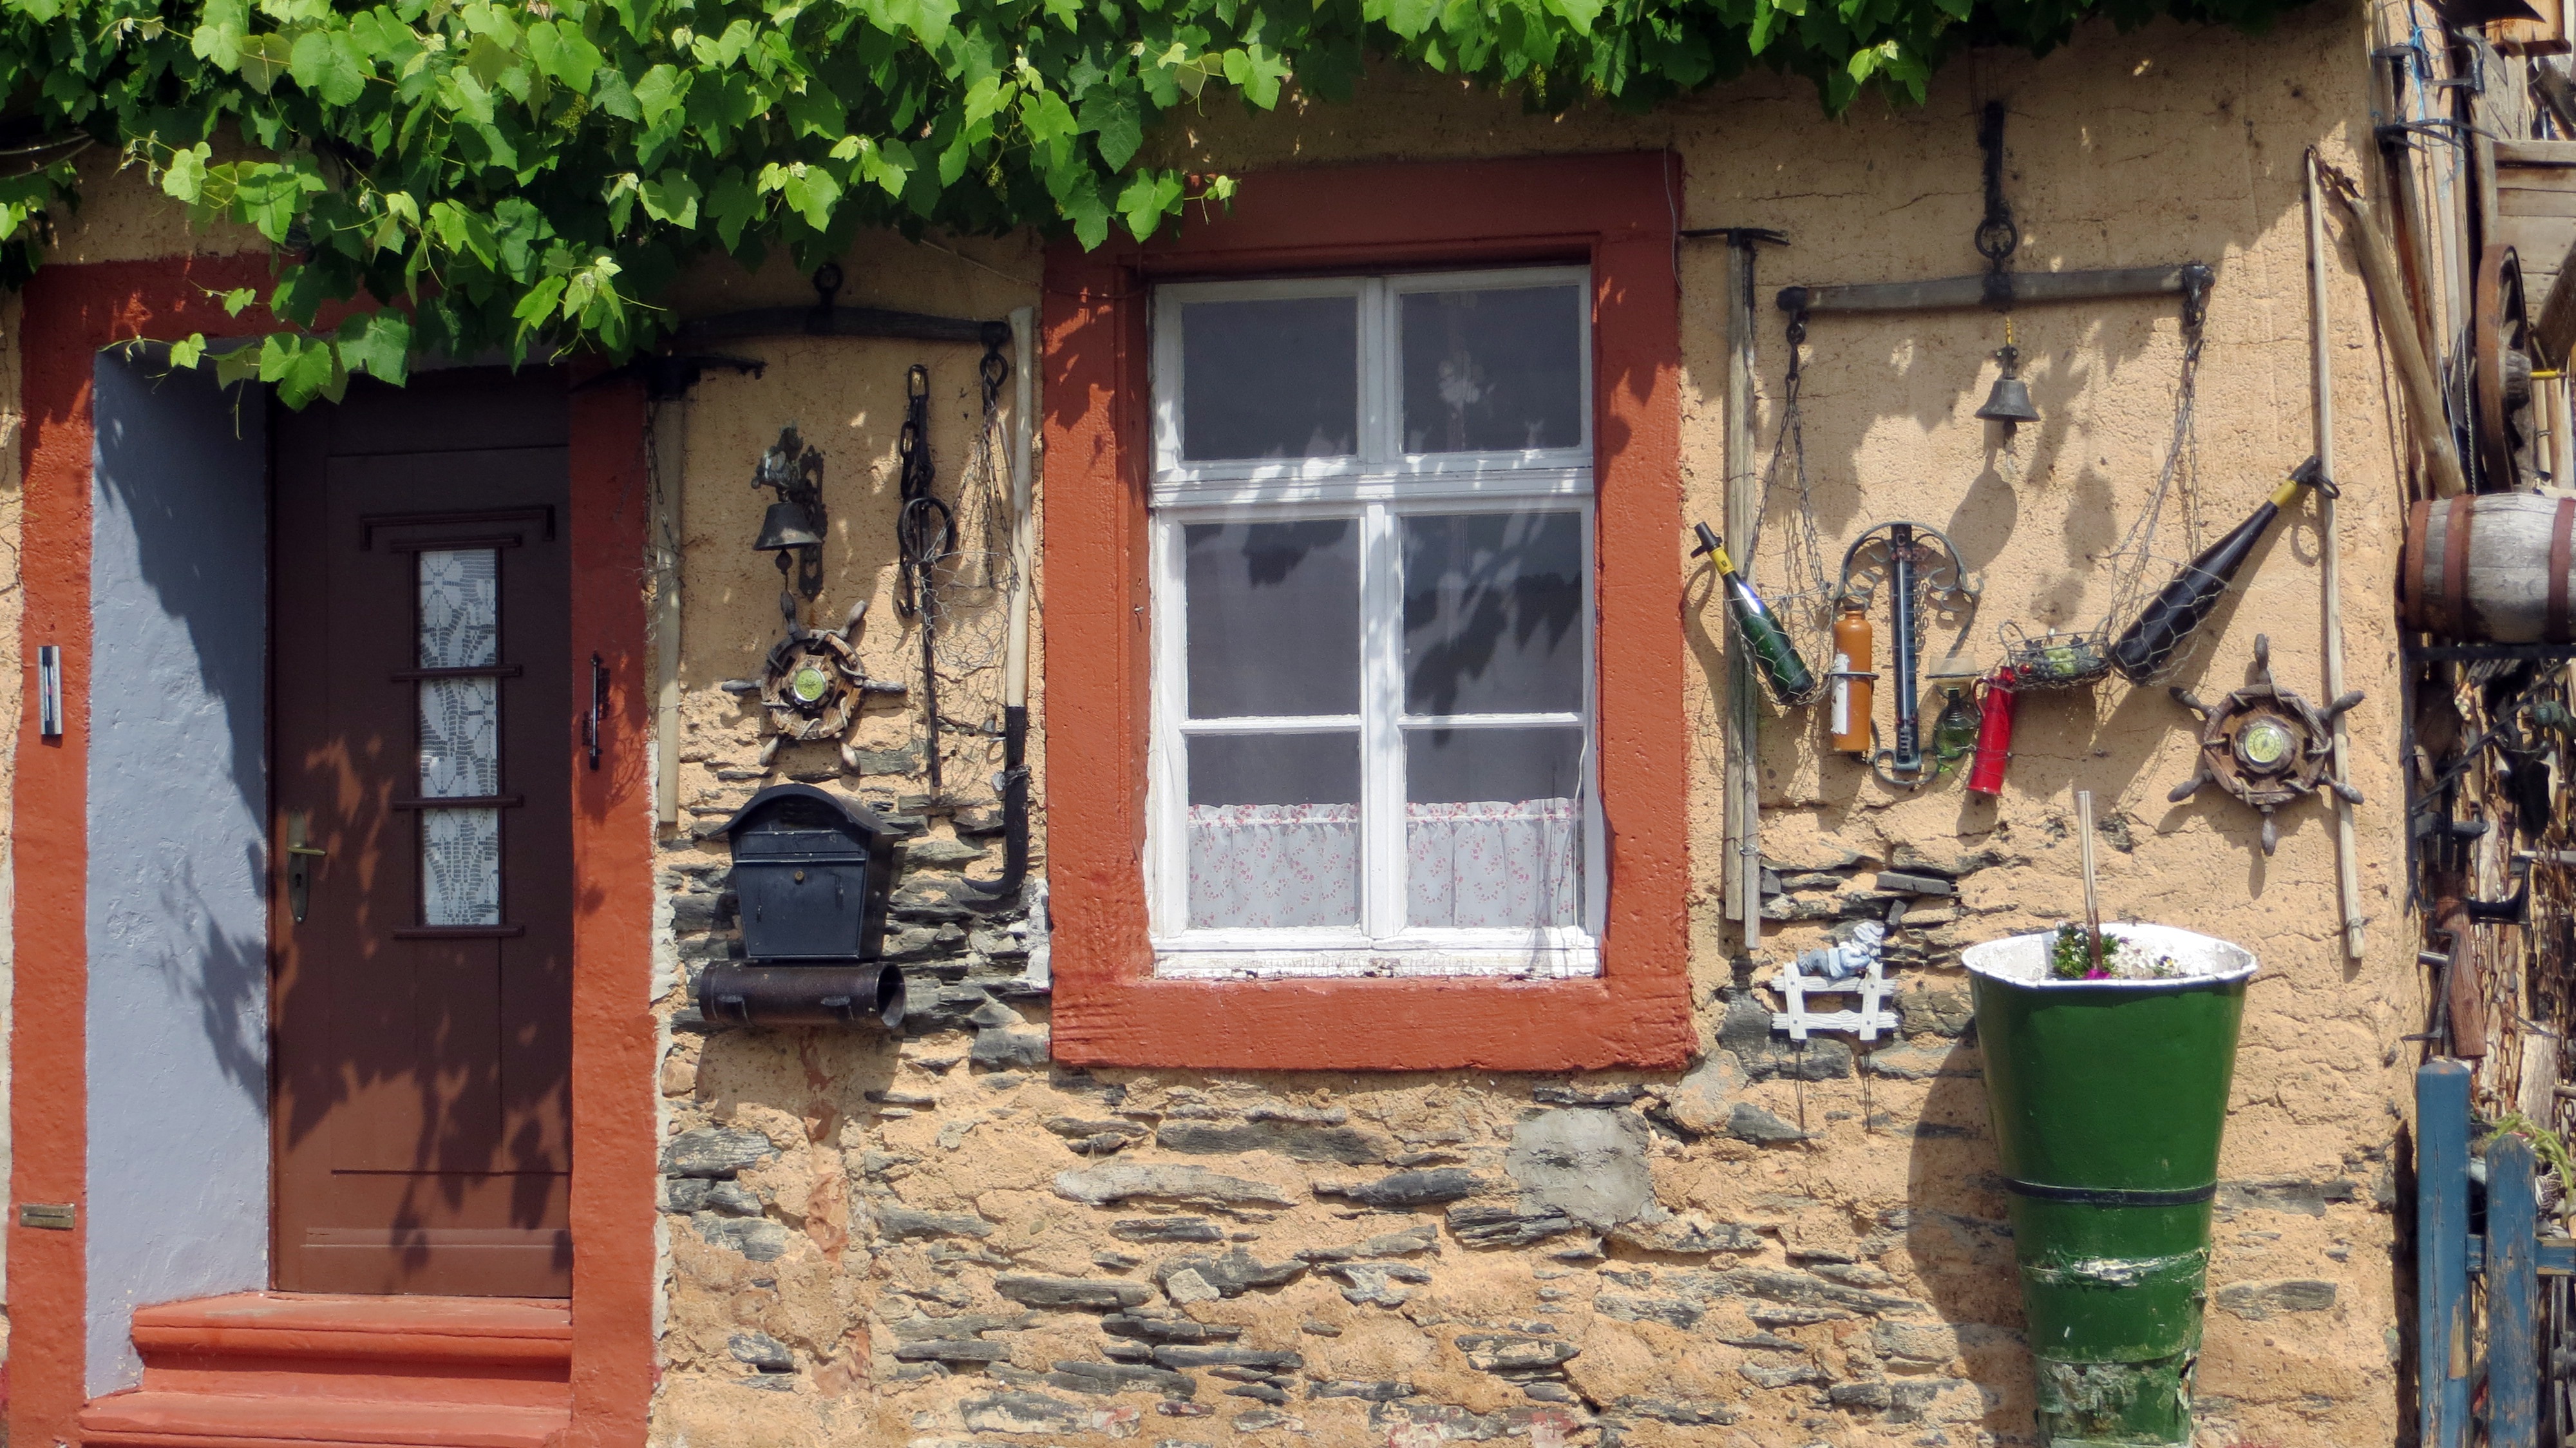
wood, house, window, town, alley, home, wall, village, idyllic, cottage, romantic, facade, door, quaint, neighbourhood, urban area